Daffy Duck Hunt

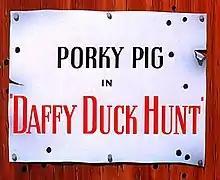
Title card

Daffy Duck Hunt (not to be confused with "Porky's Duck Hunt" [1937]) is a 1949 Warner Bros. "Looney Tunes" cartoon, directed by Robert McKimson. The cartoon was released on March 26, 1949, and stars Daffy Duck, Porky Pig and Barnyard Dawg.